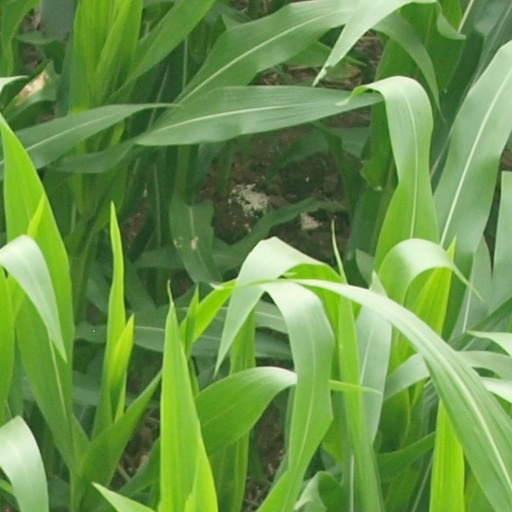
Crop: maize; corn